Connect4Climate

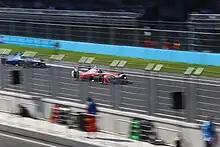
Formula E

Sport4Climate made its debut at 2014’s Interreligious Match for Peace in Rome, an event conceived by Pope Francis. The initiative recruits influential professional athletes to speak out for climate action and lead their fans by example. C4C’s recent Sport4 Climate work has focused on collaborations with Formula E electric auto racing and the International Olympic Committee, along with a “Let’s ride this wave together!” advocacy campaign enlisting professional surfers such as Victoria Vergara and Conor Maguire to speak out on ocean conservation. C4C’s network of ambassador athletes includes Olympian swimmer Allison Wagner, karate world champion Sara Cardin, and many more.